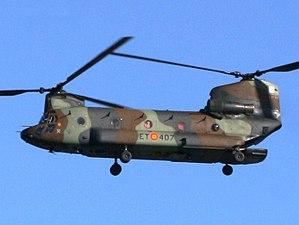
Un aérogire est un aérodyne à voilure tournante, c'est-à-dire un aéronef plus lourd que l'air dont la sustentation est assurée par la rotation d'un ou plusieurs rotors. L'hélicoptère équipé d'un rotor principal assurant également sa propulsion et d'un rotor anticouple en queue, est le représentant le plus courant de cette catégorie, mais il existe de nombreuses autres configurations, telles que l'autogire.